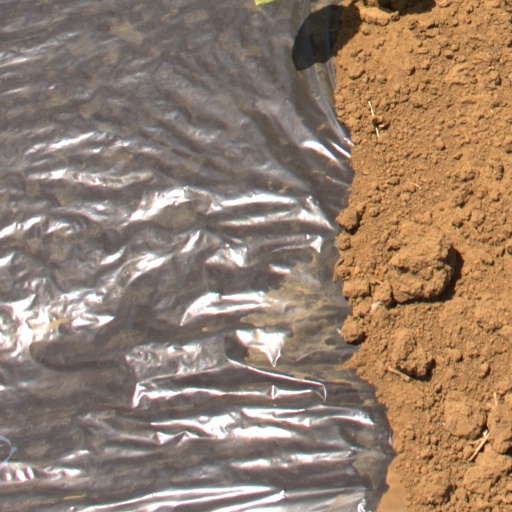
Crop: Jerusalem artichoke